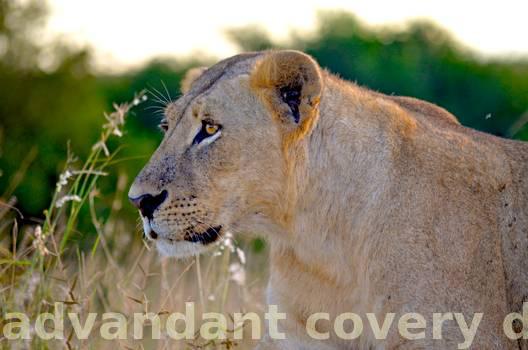
Label: Watermark